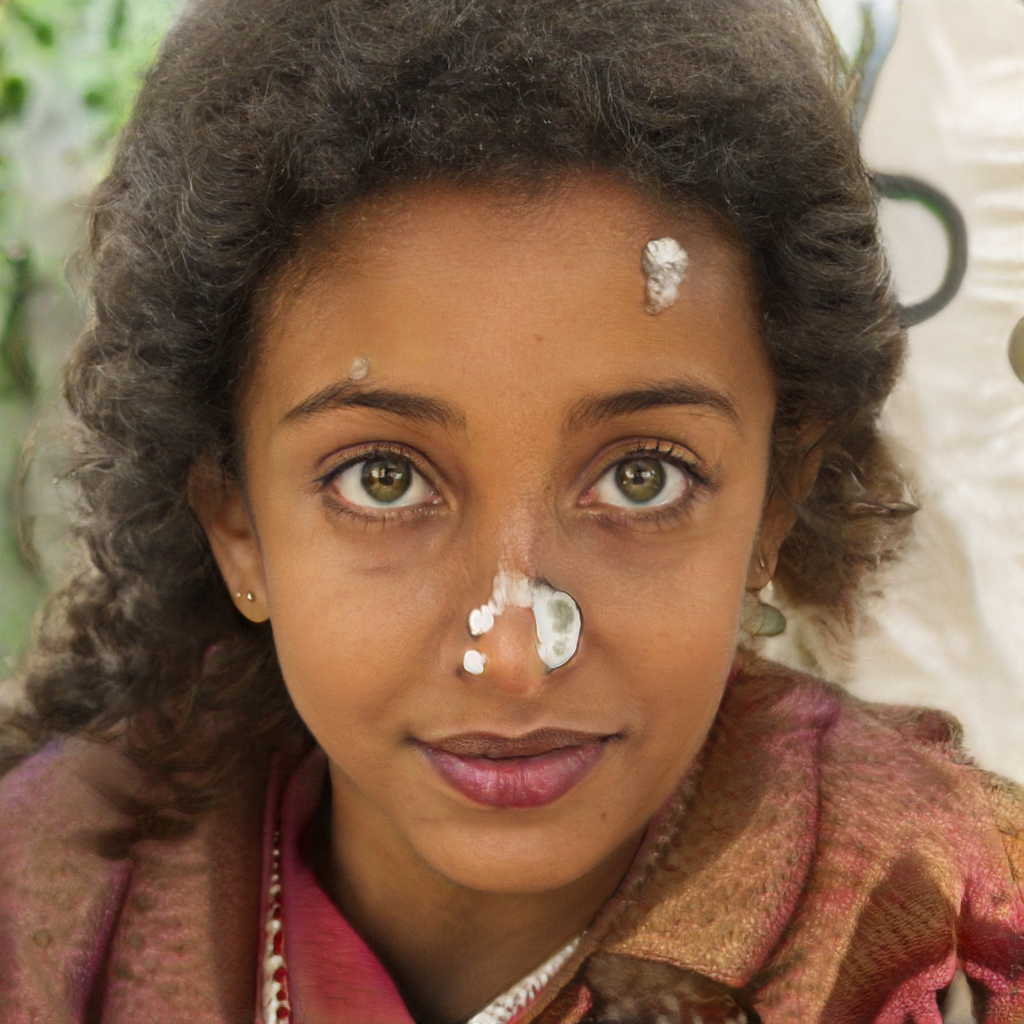
Gender: Female